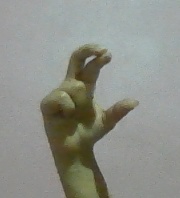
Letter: thal